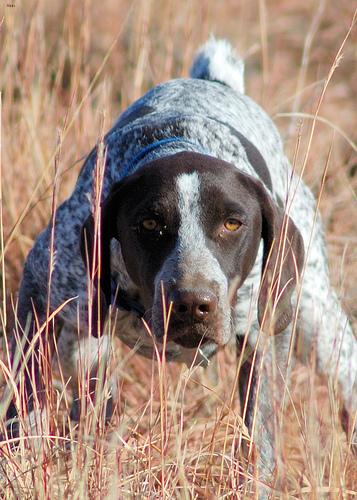
Breed: german shorthaired